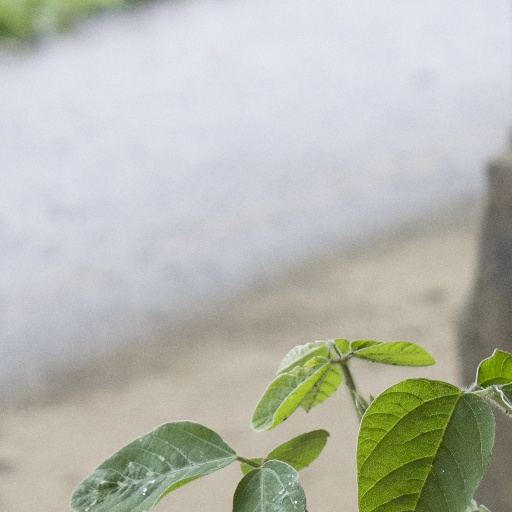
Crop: soybean